Hippolyte de Villemessant

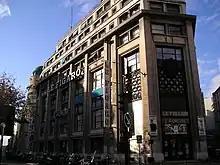
Former offices of "Figaro" in Paris

On 2 April 1854, he revived "Le Figaro" for the tenth time, this time in a weekly format. One historian later wrote: